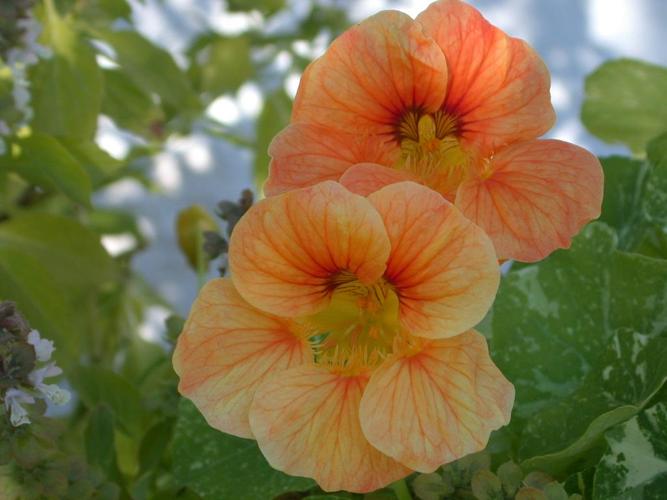
Label: watercress